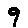
Label: 9